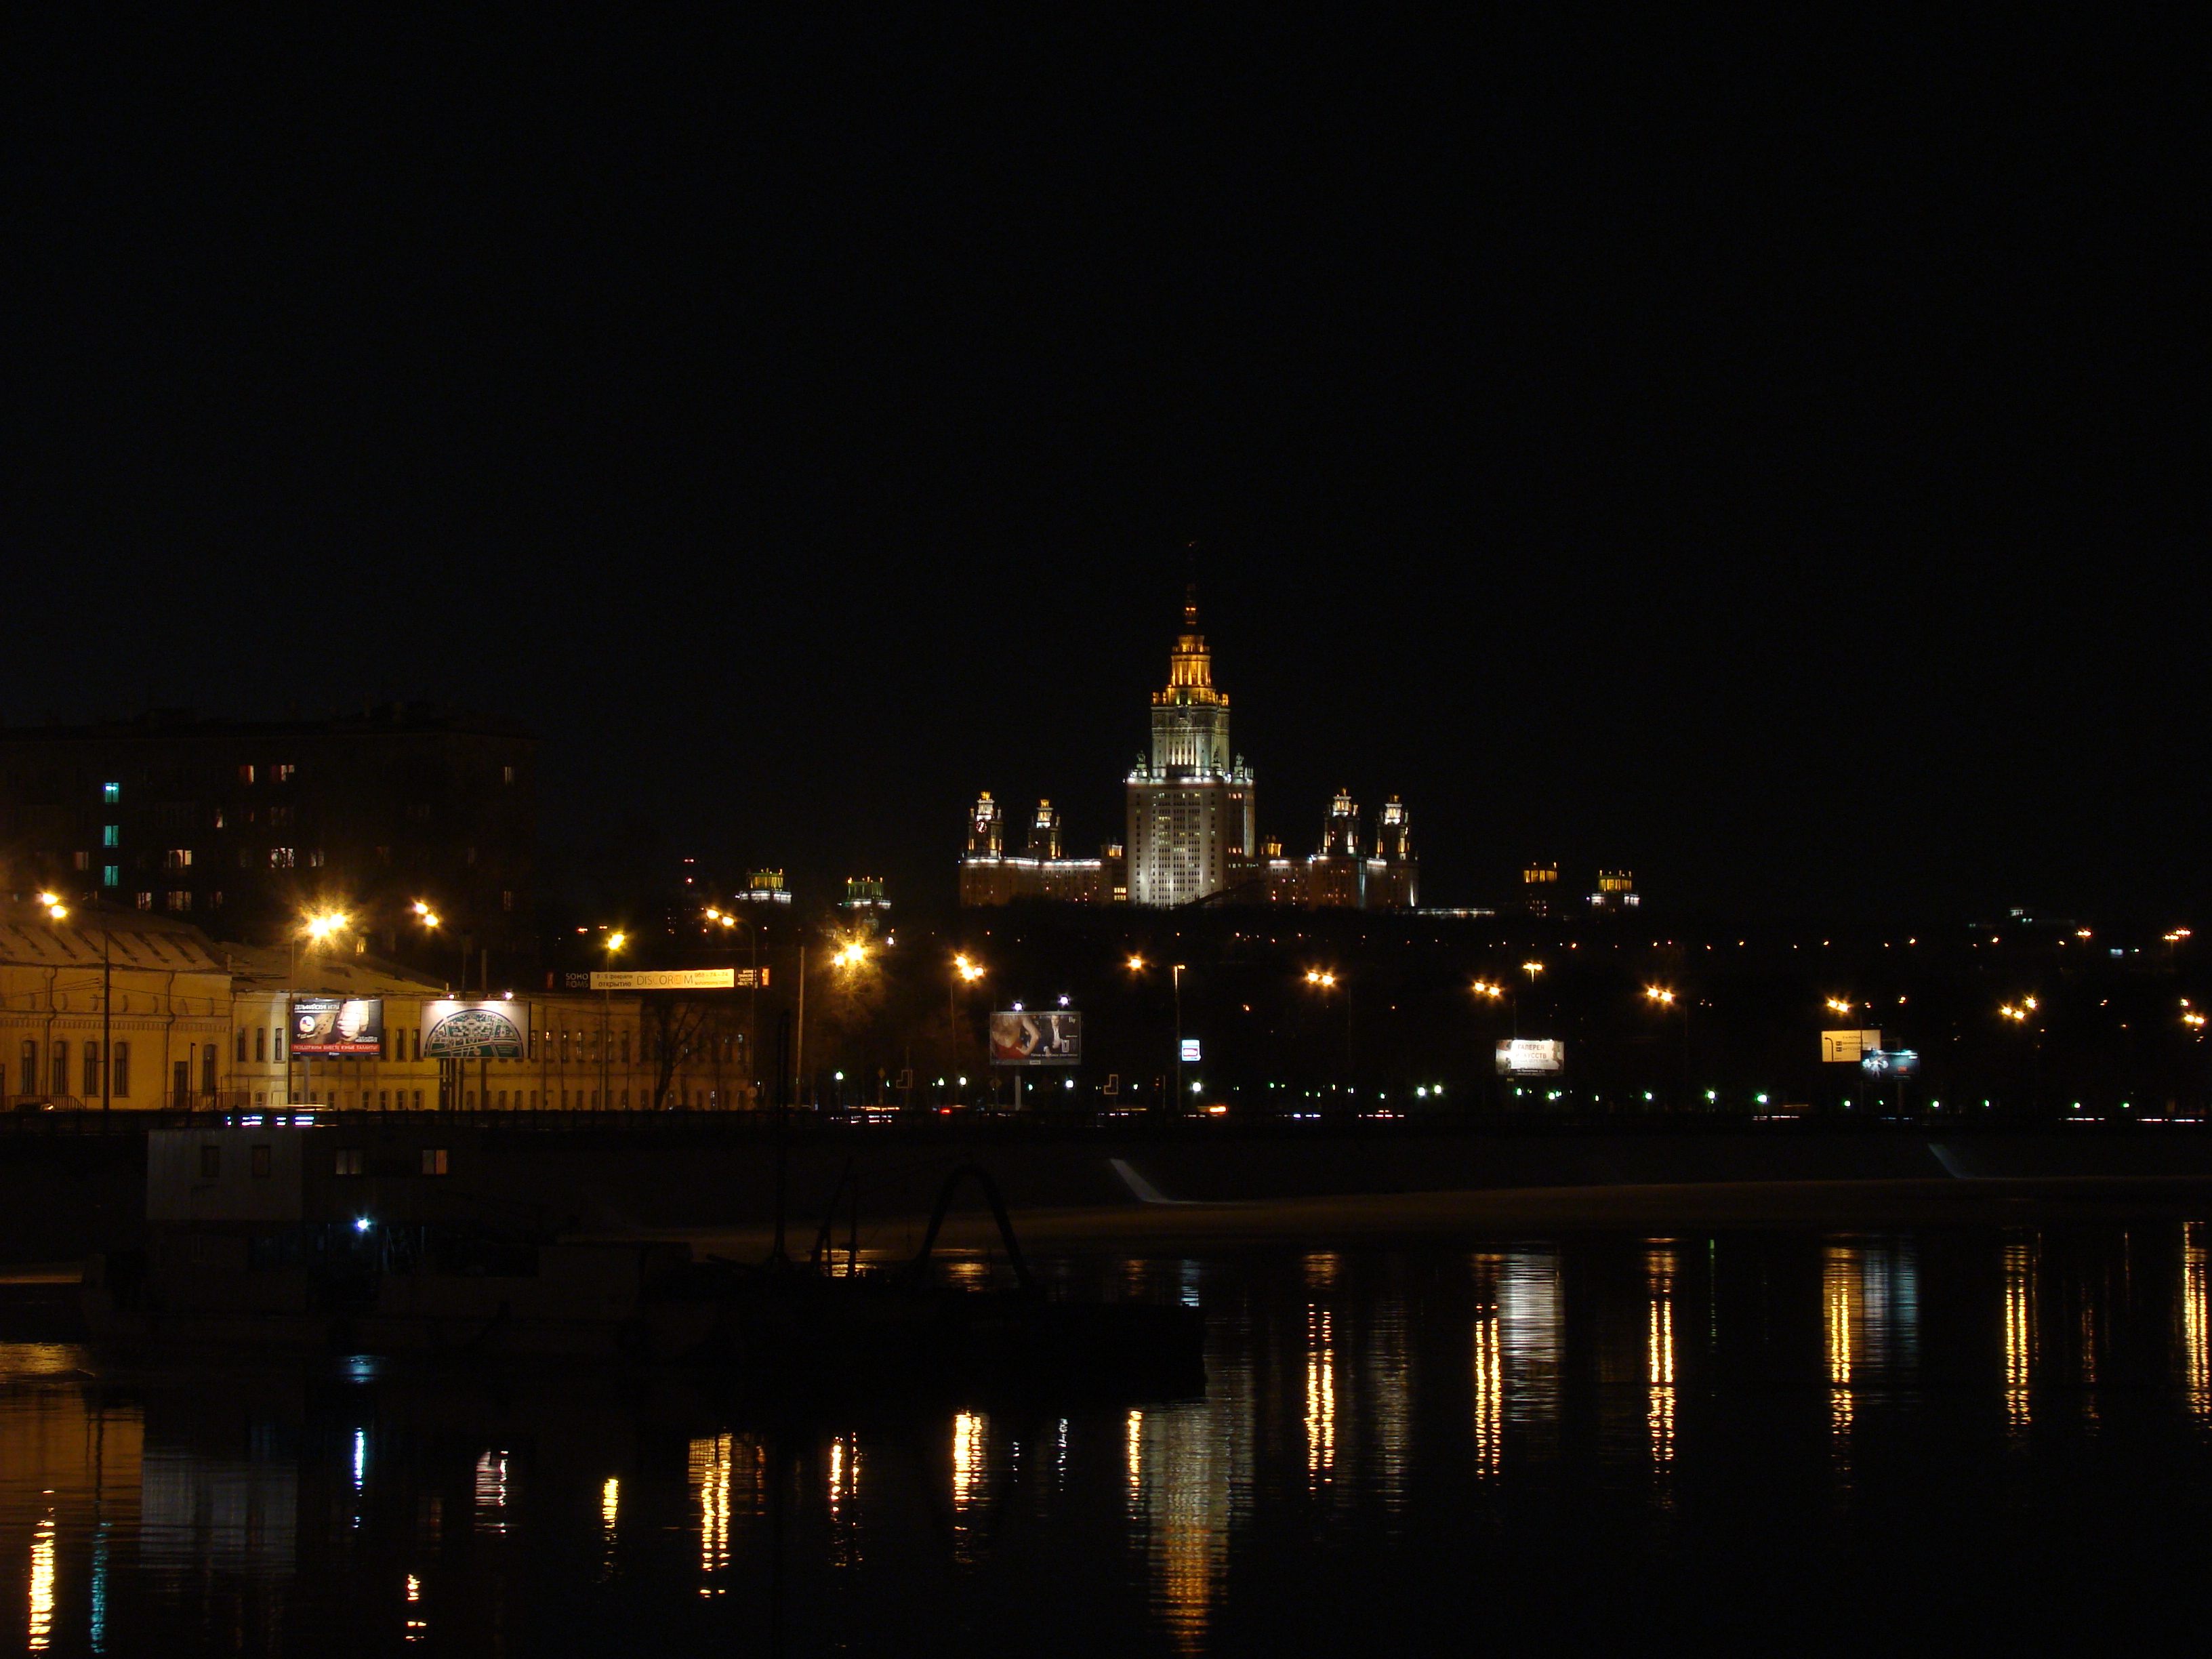
light, bridge, skyline, night, city, cityscape, dusk, evening, reflection, landmark, darkness, cool image, sony, moscow, russia, nightshot, cityscapes, moskau, dsc, h9, dsch9, human settlement